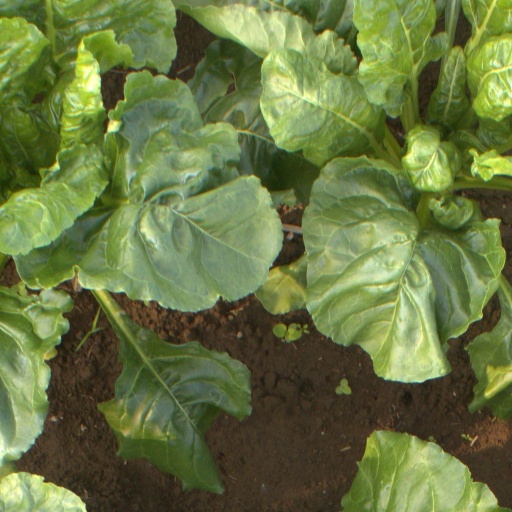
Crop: sugar beet